Bombardier Challenger 600 series

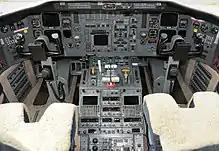
The 601 flight deck has a glass cockpit with small primary flight displays.

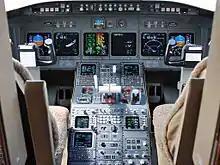
The 604 flight deck has the Pro Line 4 avionics system with larger screens.

The Challenger is a twin-engined business jet, described by "Flight International" as being a "miniaturised twinjet airliner in every respect". While the Challenger is generally similar in configuration to previous aircraft of its type, some of its features stand out; for example, a widened fuselage allows a "walk-about cabin". The Challenger was also one of the first business jets to be designed with a supercritical wing. The wing was referred to by Canadair as being one of the aircraft's most advanced features. It is also capable of performing short takeoffs while maintaining the speed and comfort levels normally associated with larger jetliners.